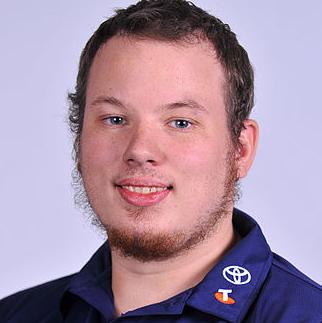
Age: 26